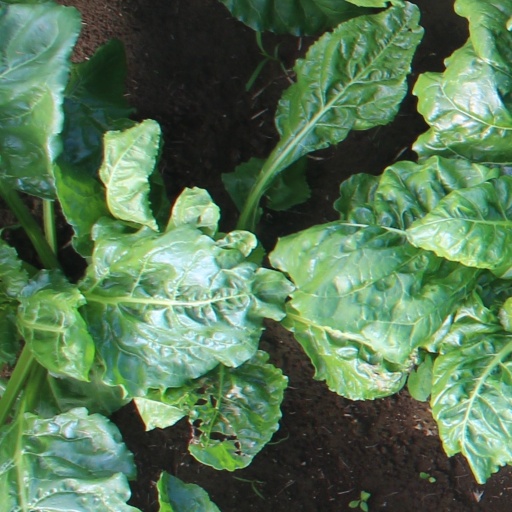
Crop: sugar beet